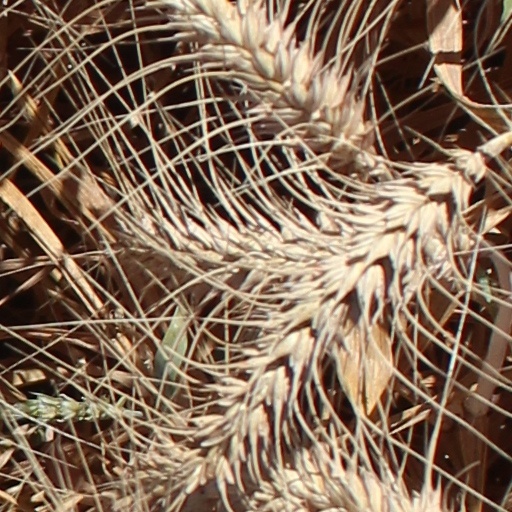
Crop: wheat